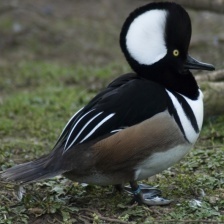
Species: HOODED MERGANSER
Scientific name: LOPHODYTES CUCULLATUS